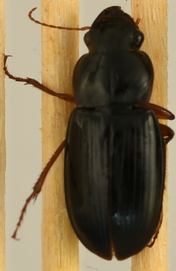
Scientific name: Harpalus paratus
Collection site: Sterling Site (STER), plot STER_006